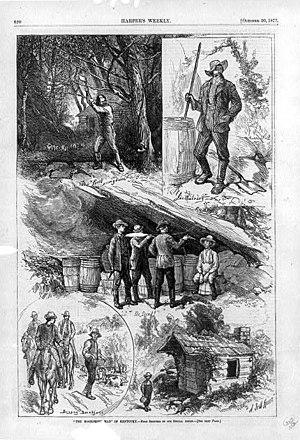
James Anderson Burns, bûcheron puis prêcheur baptiste et enseignant américain, fonde en 1900 à Oneida, dans le Kentucky, une école, l'Oneida Baptist Institute.
L'alcool de contrebande, également appelé moonshine, est un alcool distillé de façon illégale et donc dans des conditions particulières.